15 Metre

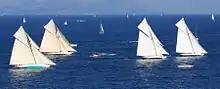
The four restored 15mRs in their first races together

The 15-Metre class is a construction class, meaning that the boats are not identical but are all designed to meet specific measurements in a formula. In their heyday, Metre classes were the most important group of international yacht racing classes, and they are still actively raced around the world. "Metre" does not refer to the length of the boat, but to her rating; the length overall of 15mR boats measuring almost .